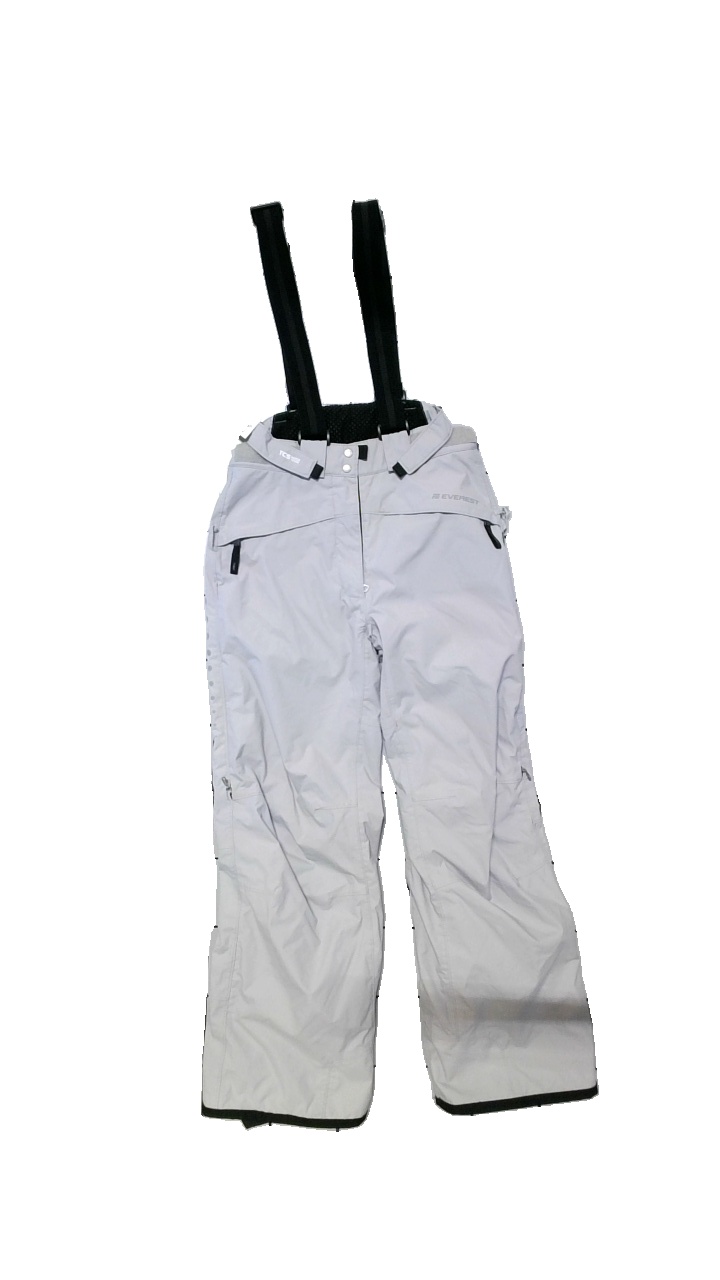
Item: Trousers (Ladies)
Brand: Everest
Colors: Black
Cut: None
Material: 100%Polyamid
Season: Winter
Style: Sports
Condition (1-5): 2
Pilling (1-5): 1
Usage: Reuse
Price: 250-400